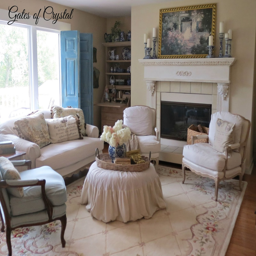
the new color i mixed here at home but is more of a french blue i left some of the old lighter and darker colors showing giving them a worn look